La Péri (Burgmüller)

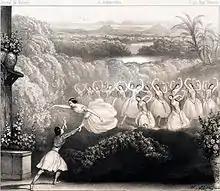
The "pas du songe" in "La Péri"

La Péri is a fantastic ballet choreographed by Jean Coralli (1779-1854) to music composed by Friedrich Burgmüller. With a scenario devised by Théophile Gautier and Coralli, scenery designed by Charles Séchan, Jules Diéterle, Édouard Desplechin, Humanité Philastre, and Charles Cambon, and costumes designed by Paul Lorimer and Hippolyte d'Orshwiller, it was first presented by the Paris Opera Ballet at the Académie Royale de Musique on 17 July 1843.